Cizay-la-Madeleine

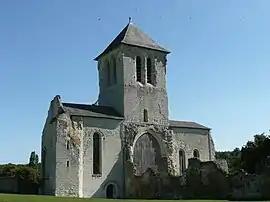
The priory in Cizay-la-Madeleine

Cizay-la-Madeleine is a commune in the Maine-et-Loire department in western France.